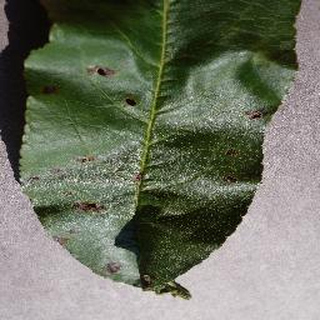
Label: peach_bacterial_spot